Peter Luts

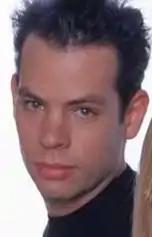
Peter Luts in 2001

Peter Luts (born 14 December 1971 in Heusden-Zolder) is a Belgian DJ, remixer and record producer. He is a member of the vocal trance act Lasgo and the producer behind the group AnnaGrace (formerly known as Ian Van Dahl).